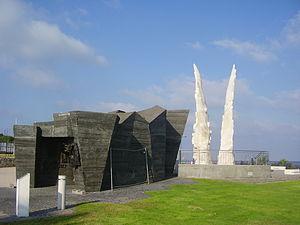
Le Monument de la Victoire à Netanya est un mémorial commémorant la victoire de l'Armée rouge sur l'Allemagne nazie durant la Seconde Guerre mondiale. Cette œuvre monumentale a été créée par le sculpteur Salavat Chtcherbakov, l'architecte Vasiliy Perfiliev, et Michail Naroditsky. Le monument a été créé d'une décision conjointe du gouvernement israélien et du gouvernement russe en février 2010.